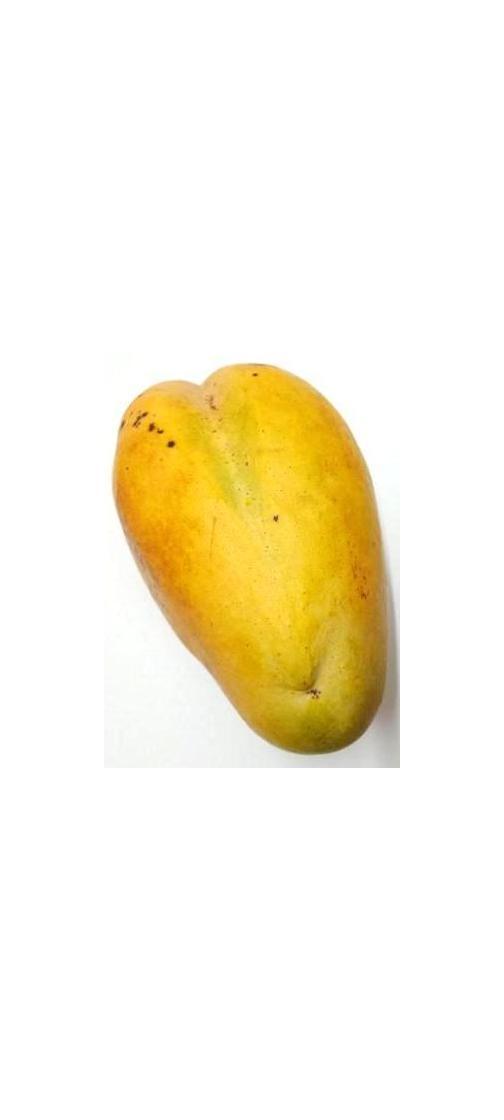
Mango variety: Bari-11